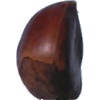
Label: Chestnut 1